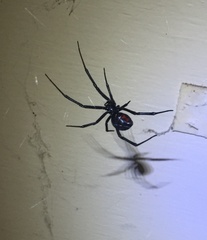
Species: Lactrodectus_hesperus